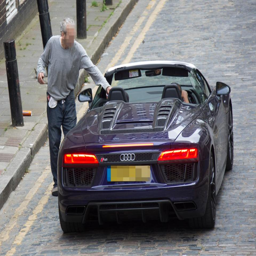
the £ 130,000 supercar was pictured twice parking up outside a pub